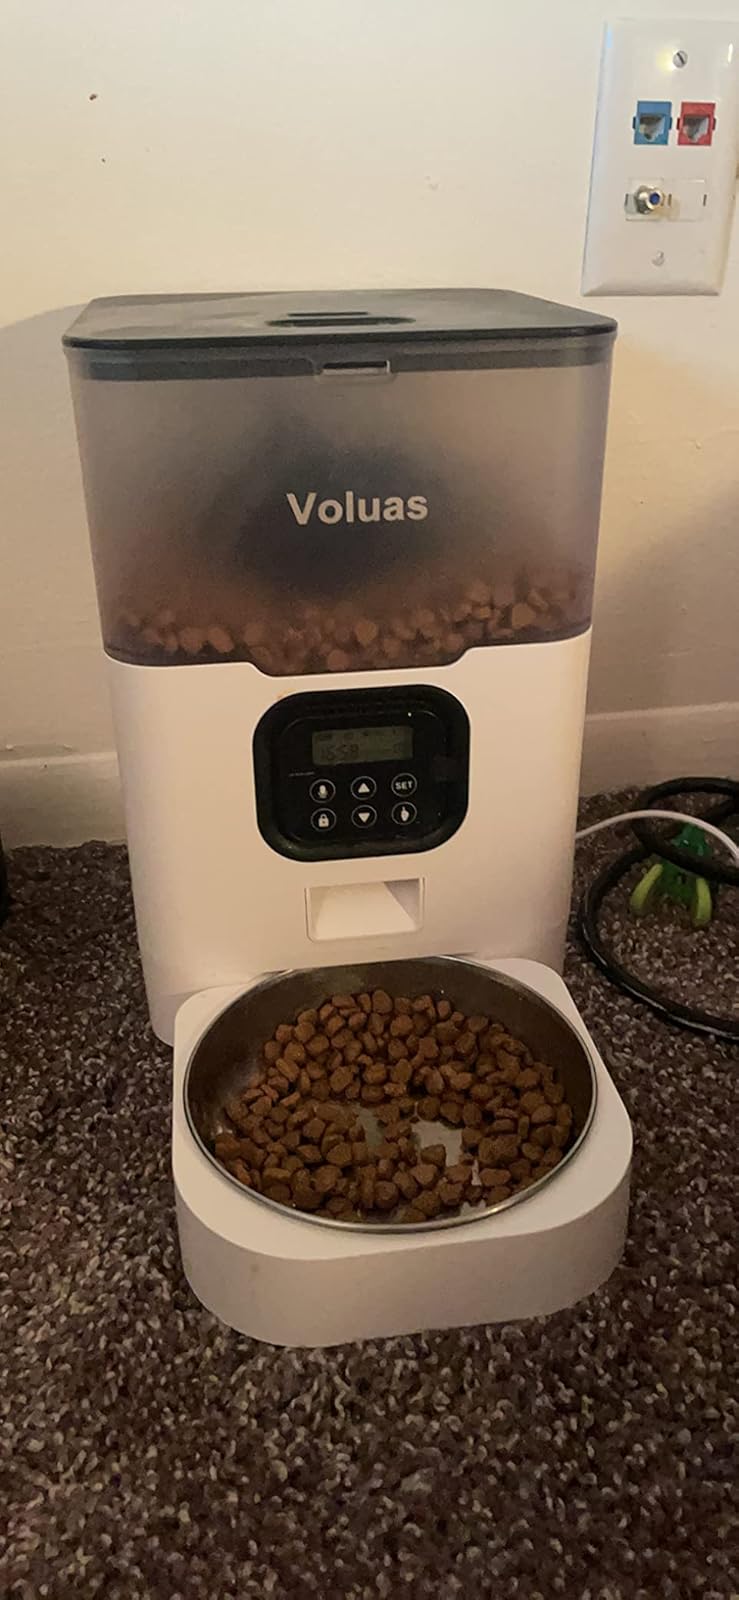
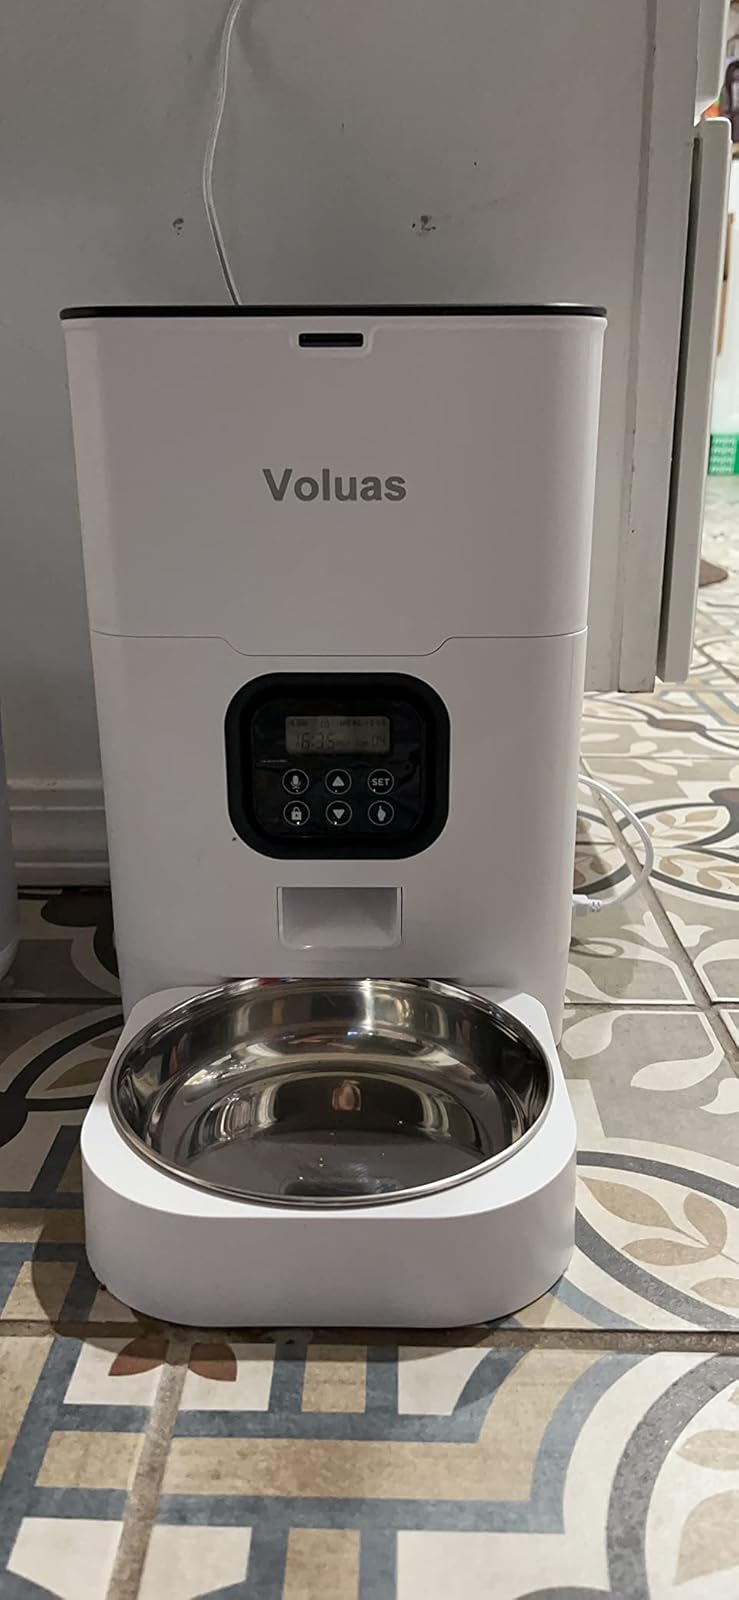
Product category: items_feeder
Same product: no